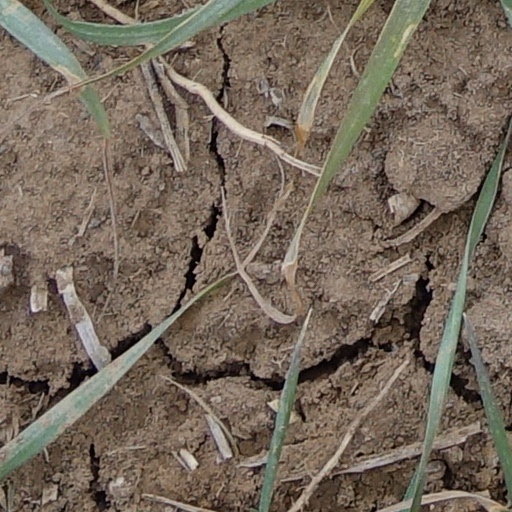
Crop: wheat